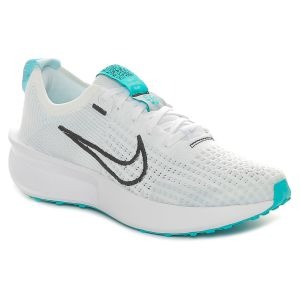
Nike Scarpa da Running Donna  Interact Run Bianco Azzurro
Prezzo: 90,00 €